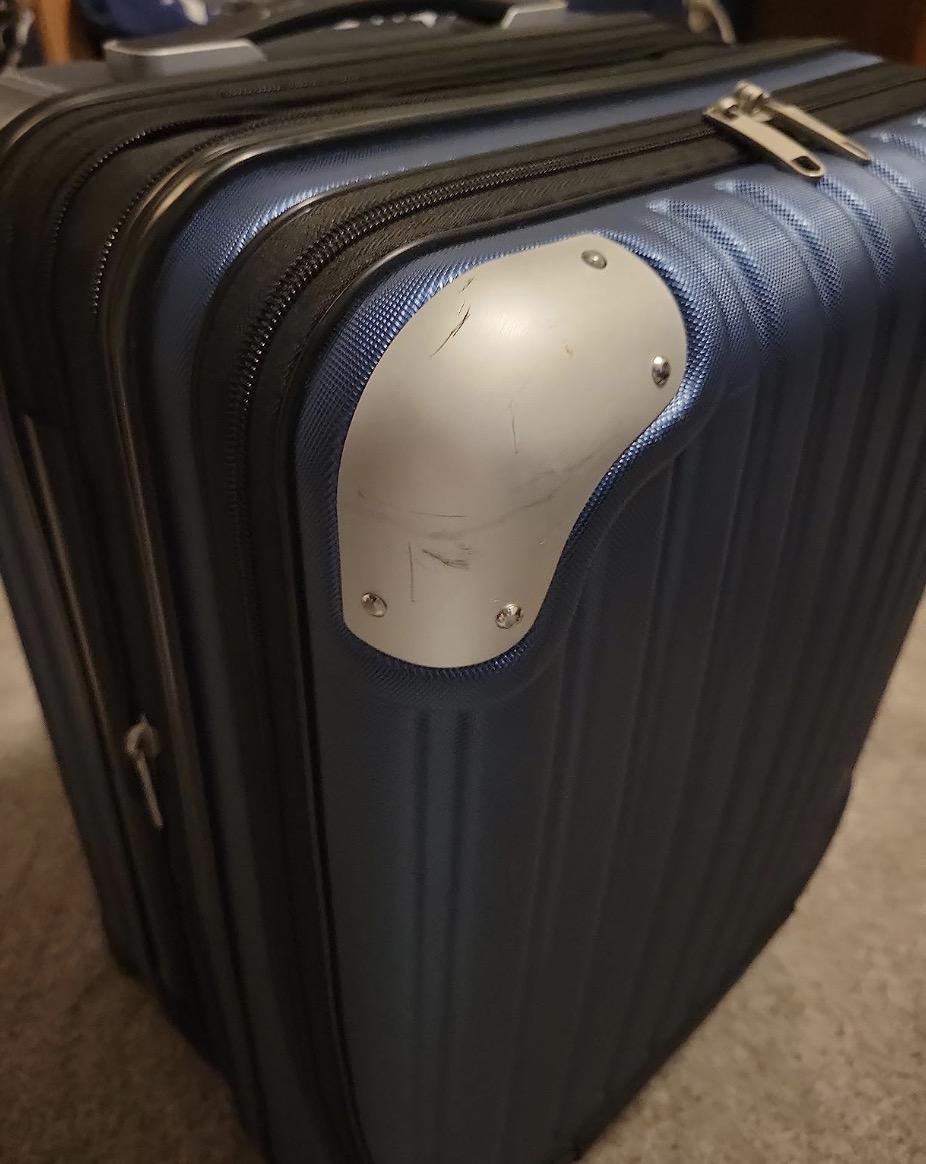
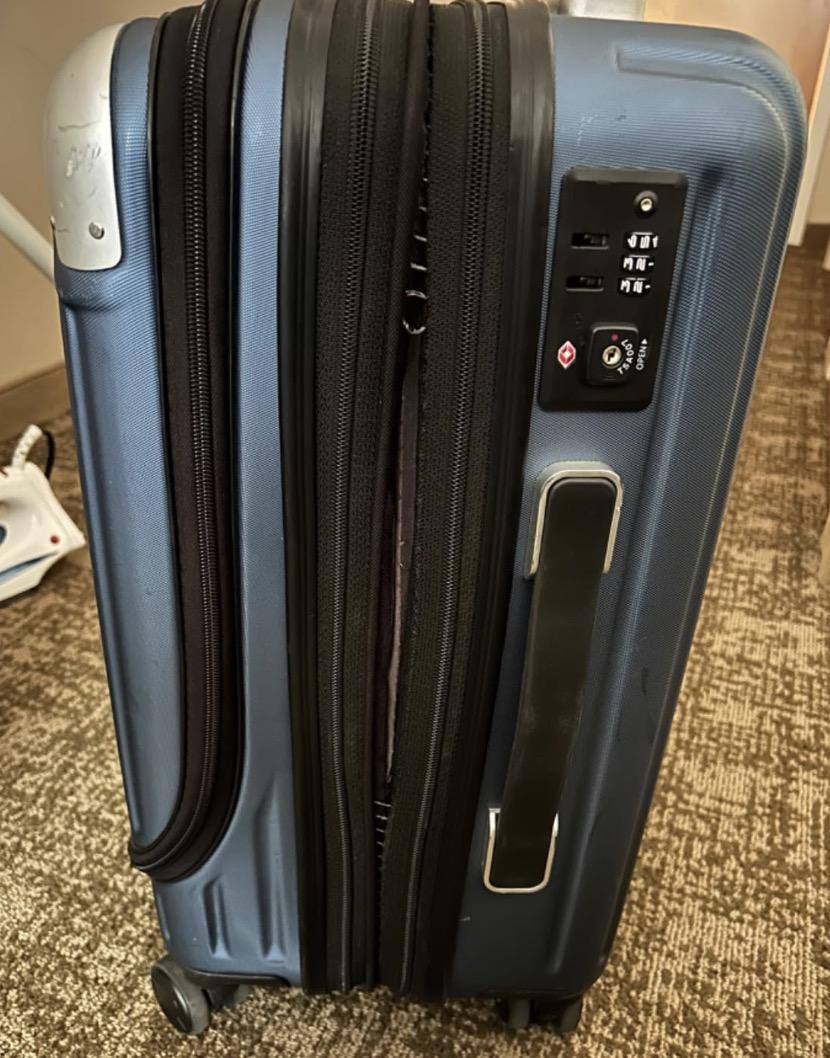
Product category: items_tea
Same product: yes